Adam Skórnicki

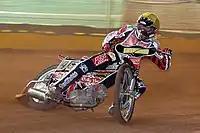
Skornicki riding for Belle Vue

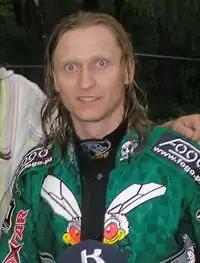
Skornicki in Poznań colours

Skórnicki started racing in Poland for Unia Leszno in the 1994 Polish Speedway First League; he would spend six seasons with the club until the end of 1999. Skórnicki's first British club was Wolverhampton Wolves, whom he signed for in 2000. He had six successful years there, scoring over 1000 points for the club and winning the Elite League Championship in 2002. His averaged improved from 5.79 in 2000 to 8.14 in 2005.